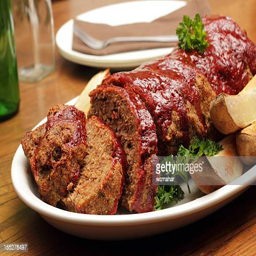
close - up shot of a plate served with meatloaf